St Matthias' Church, Stoke Newington

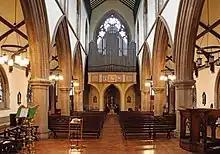
Looking west to the organ

The parish of St Matthias Stoke Newington was created in 1849, out of the parish of Stoke Newington and a parcel of 'detached' land belonging to Hornsey parish. The patron of the new parish - responsible for appointing the clergy - was alternately the Crown and the Bishop of London.